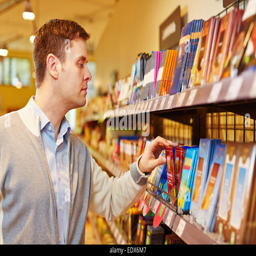
man buying bar of chocolate in a supermarket